Étraye

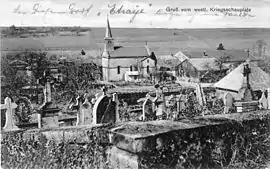
Old postcard

Étraye is a commune in the Meuse department in Grand Est in north-eastern France.